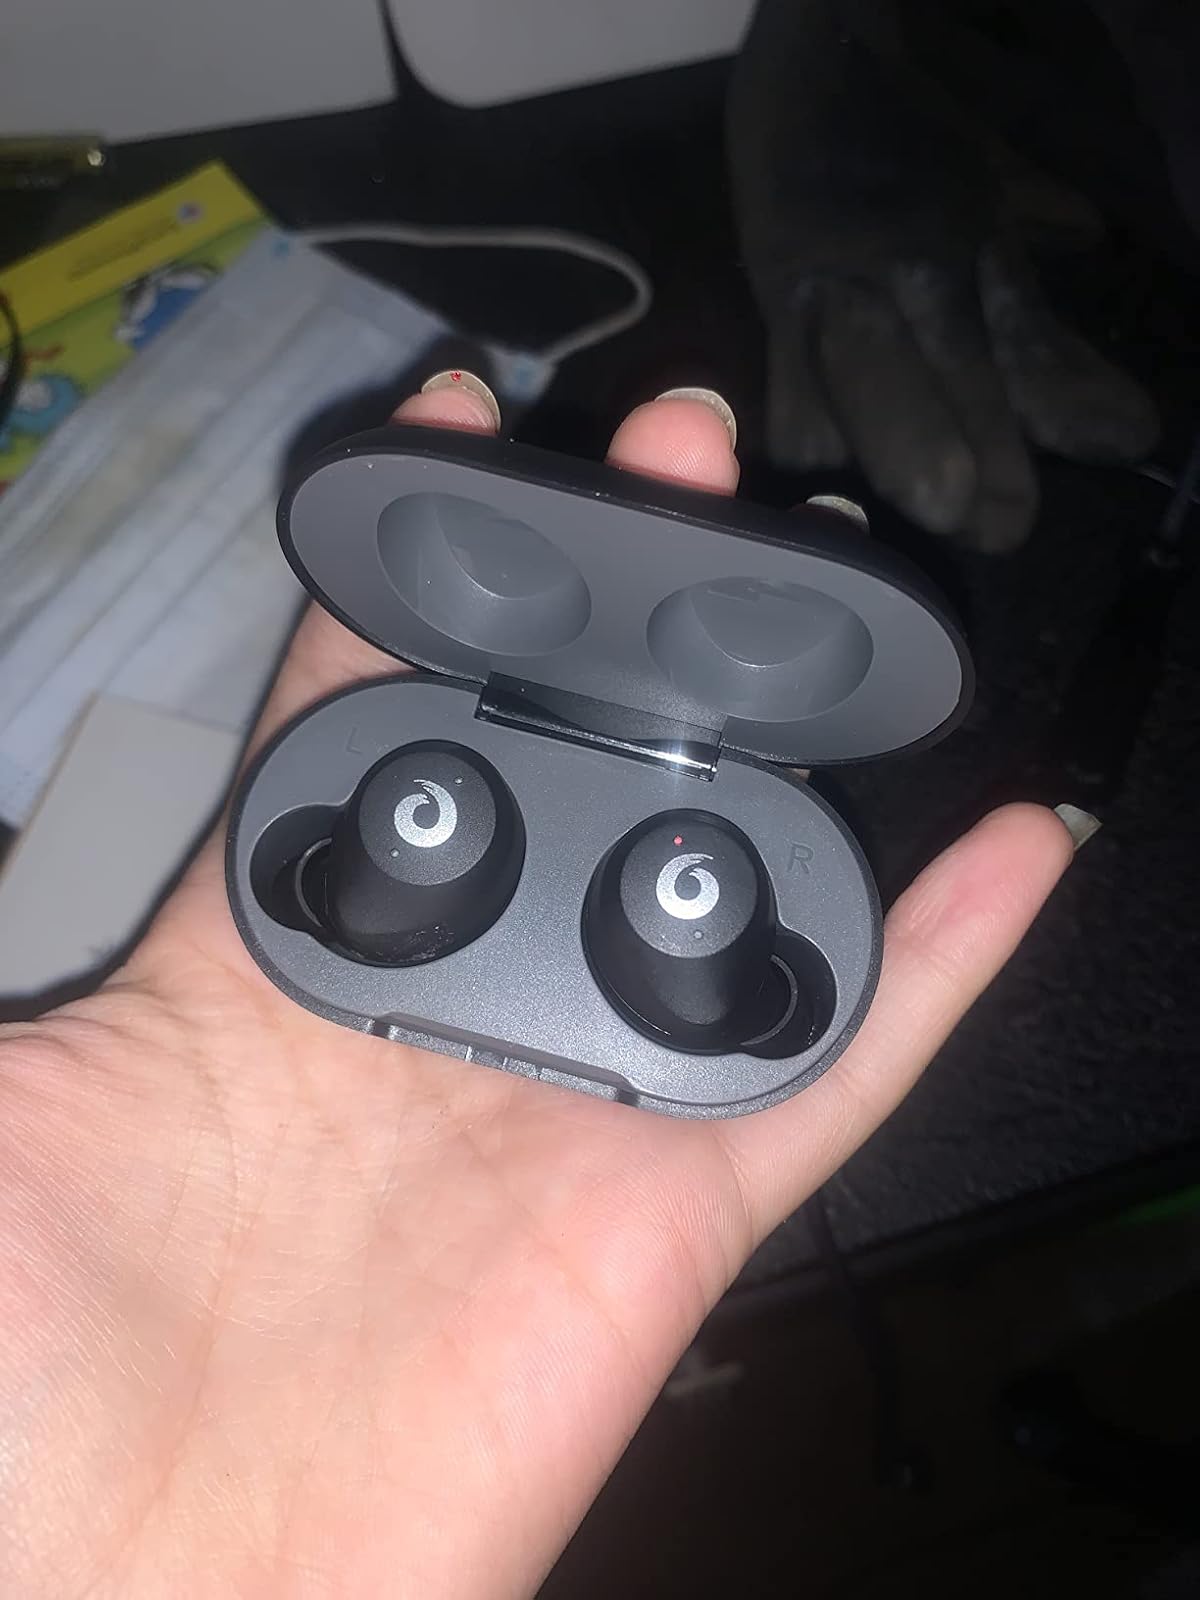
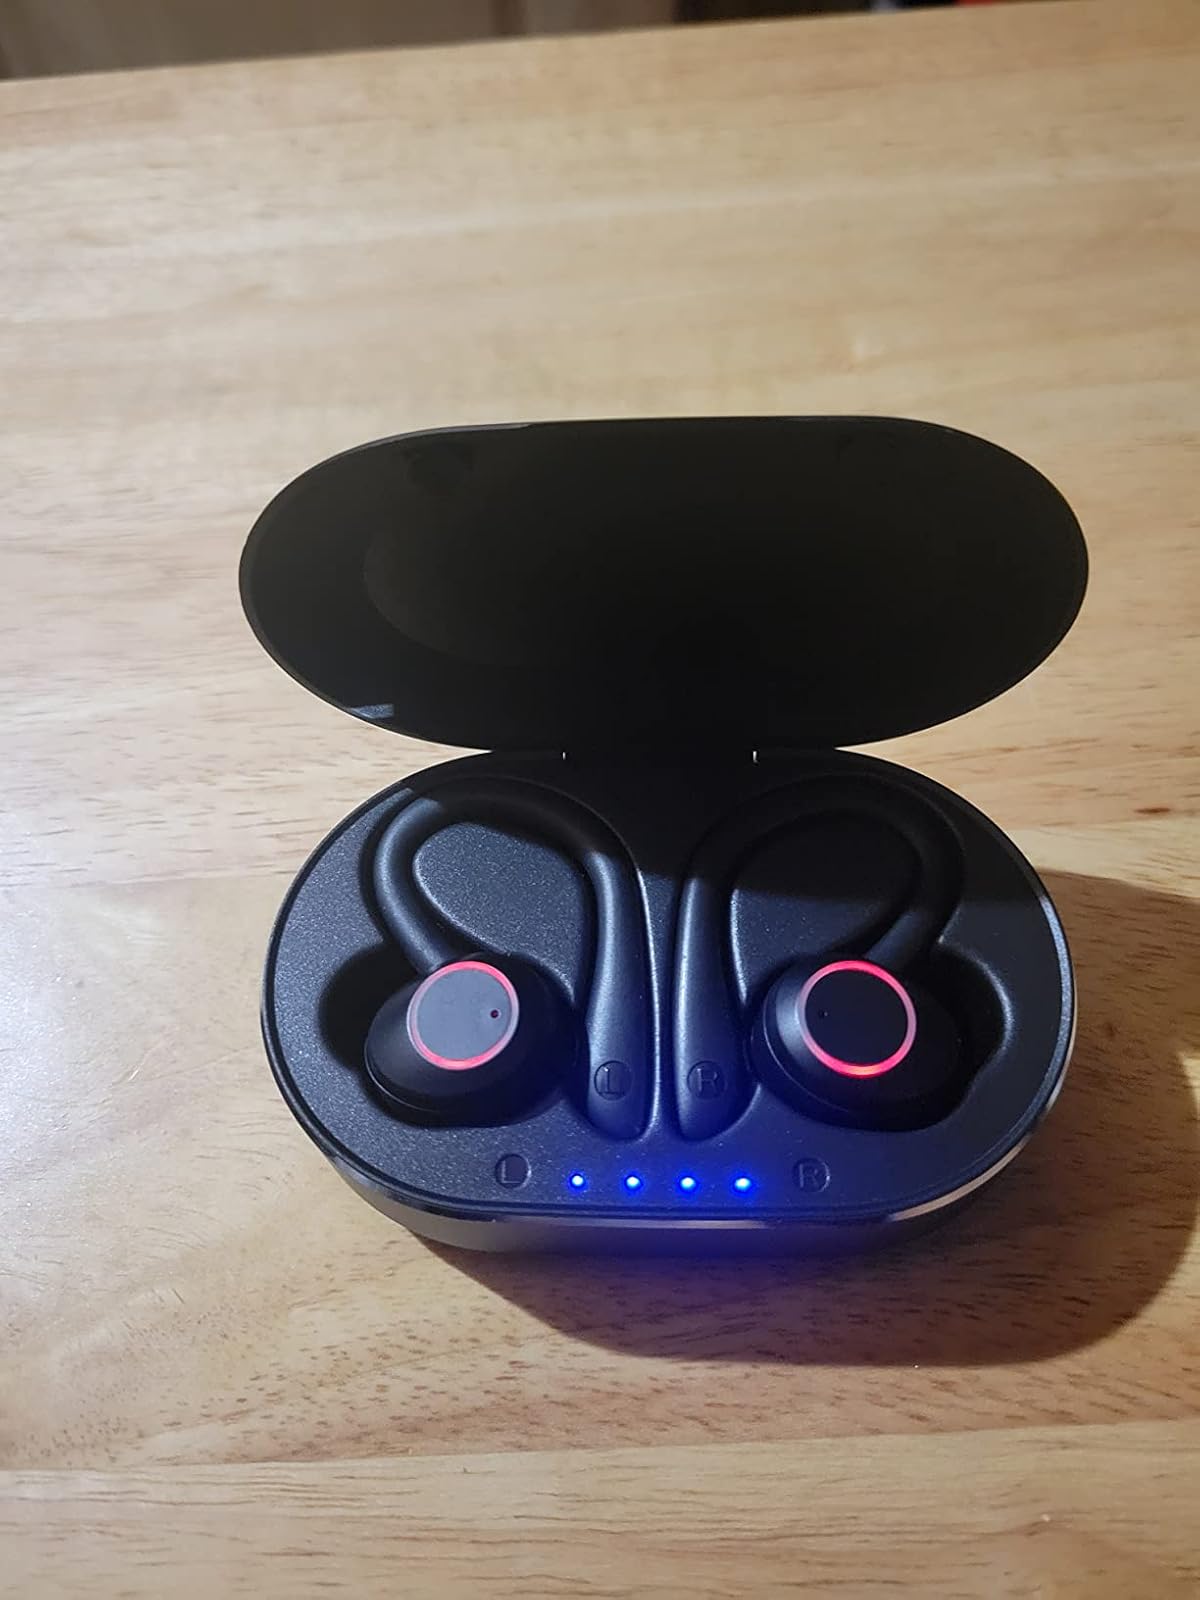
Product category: earbuds
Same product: no